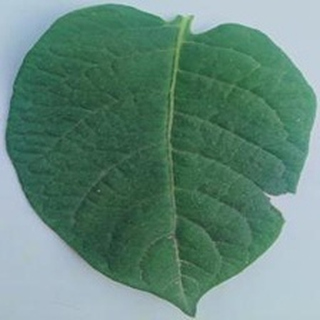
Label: healthy_potato